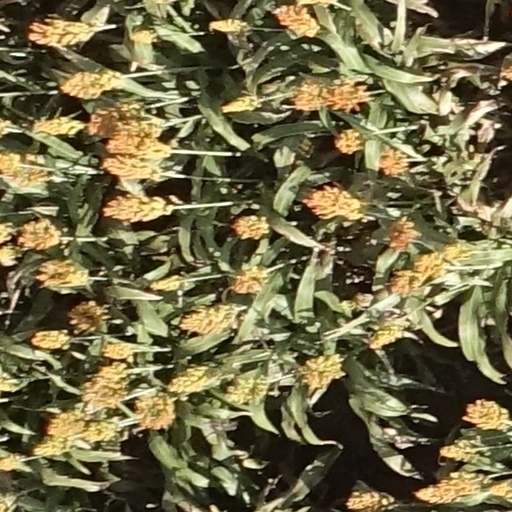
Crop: sorghum